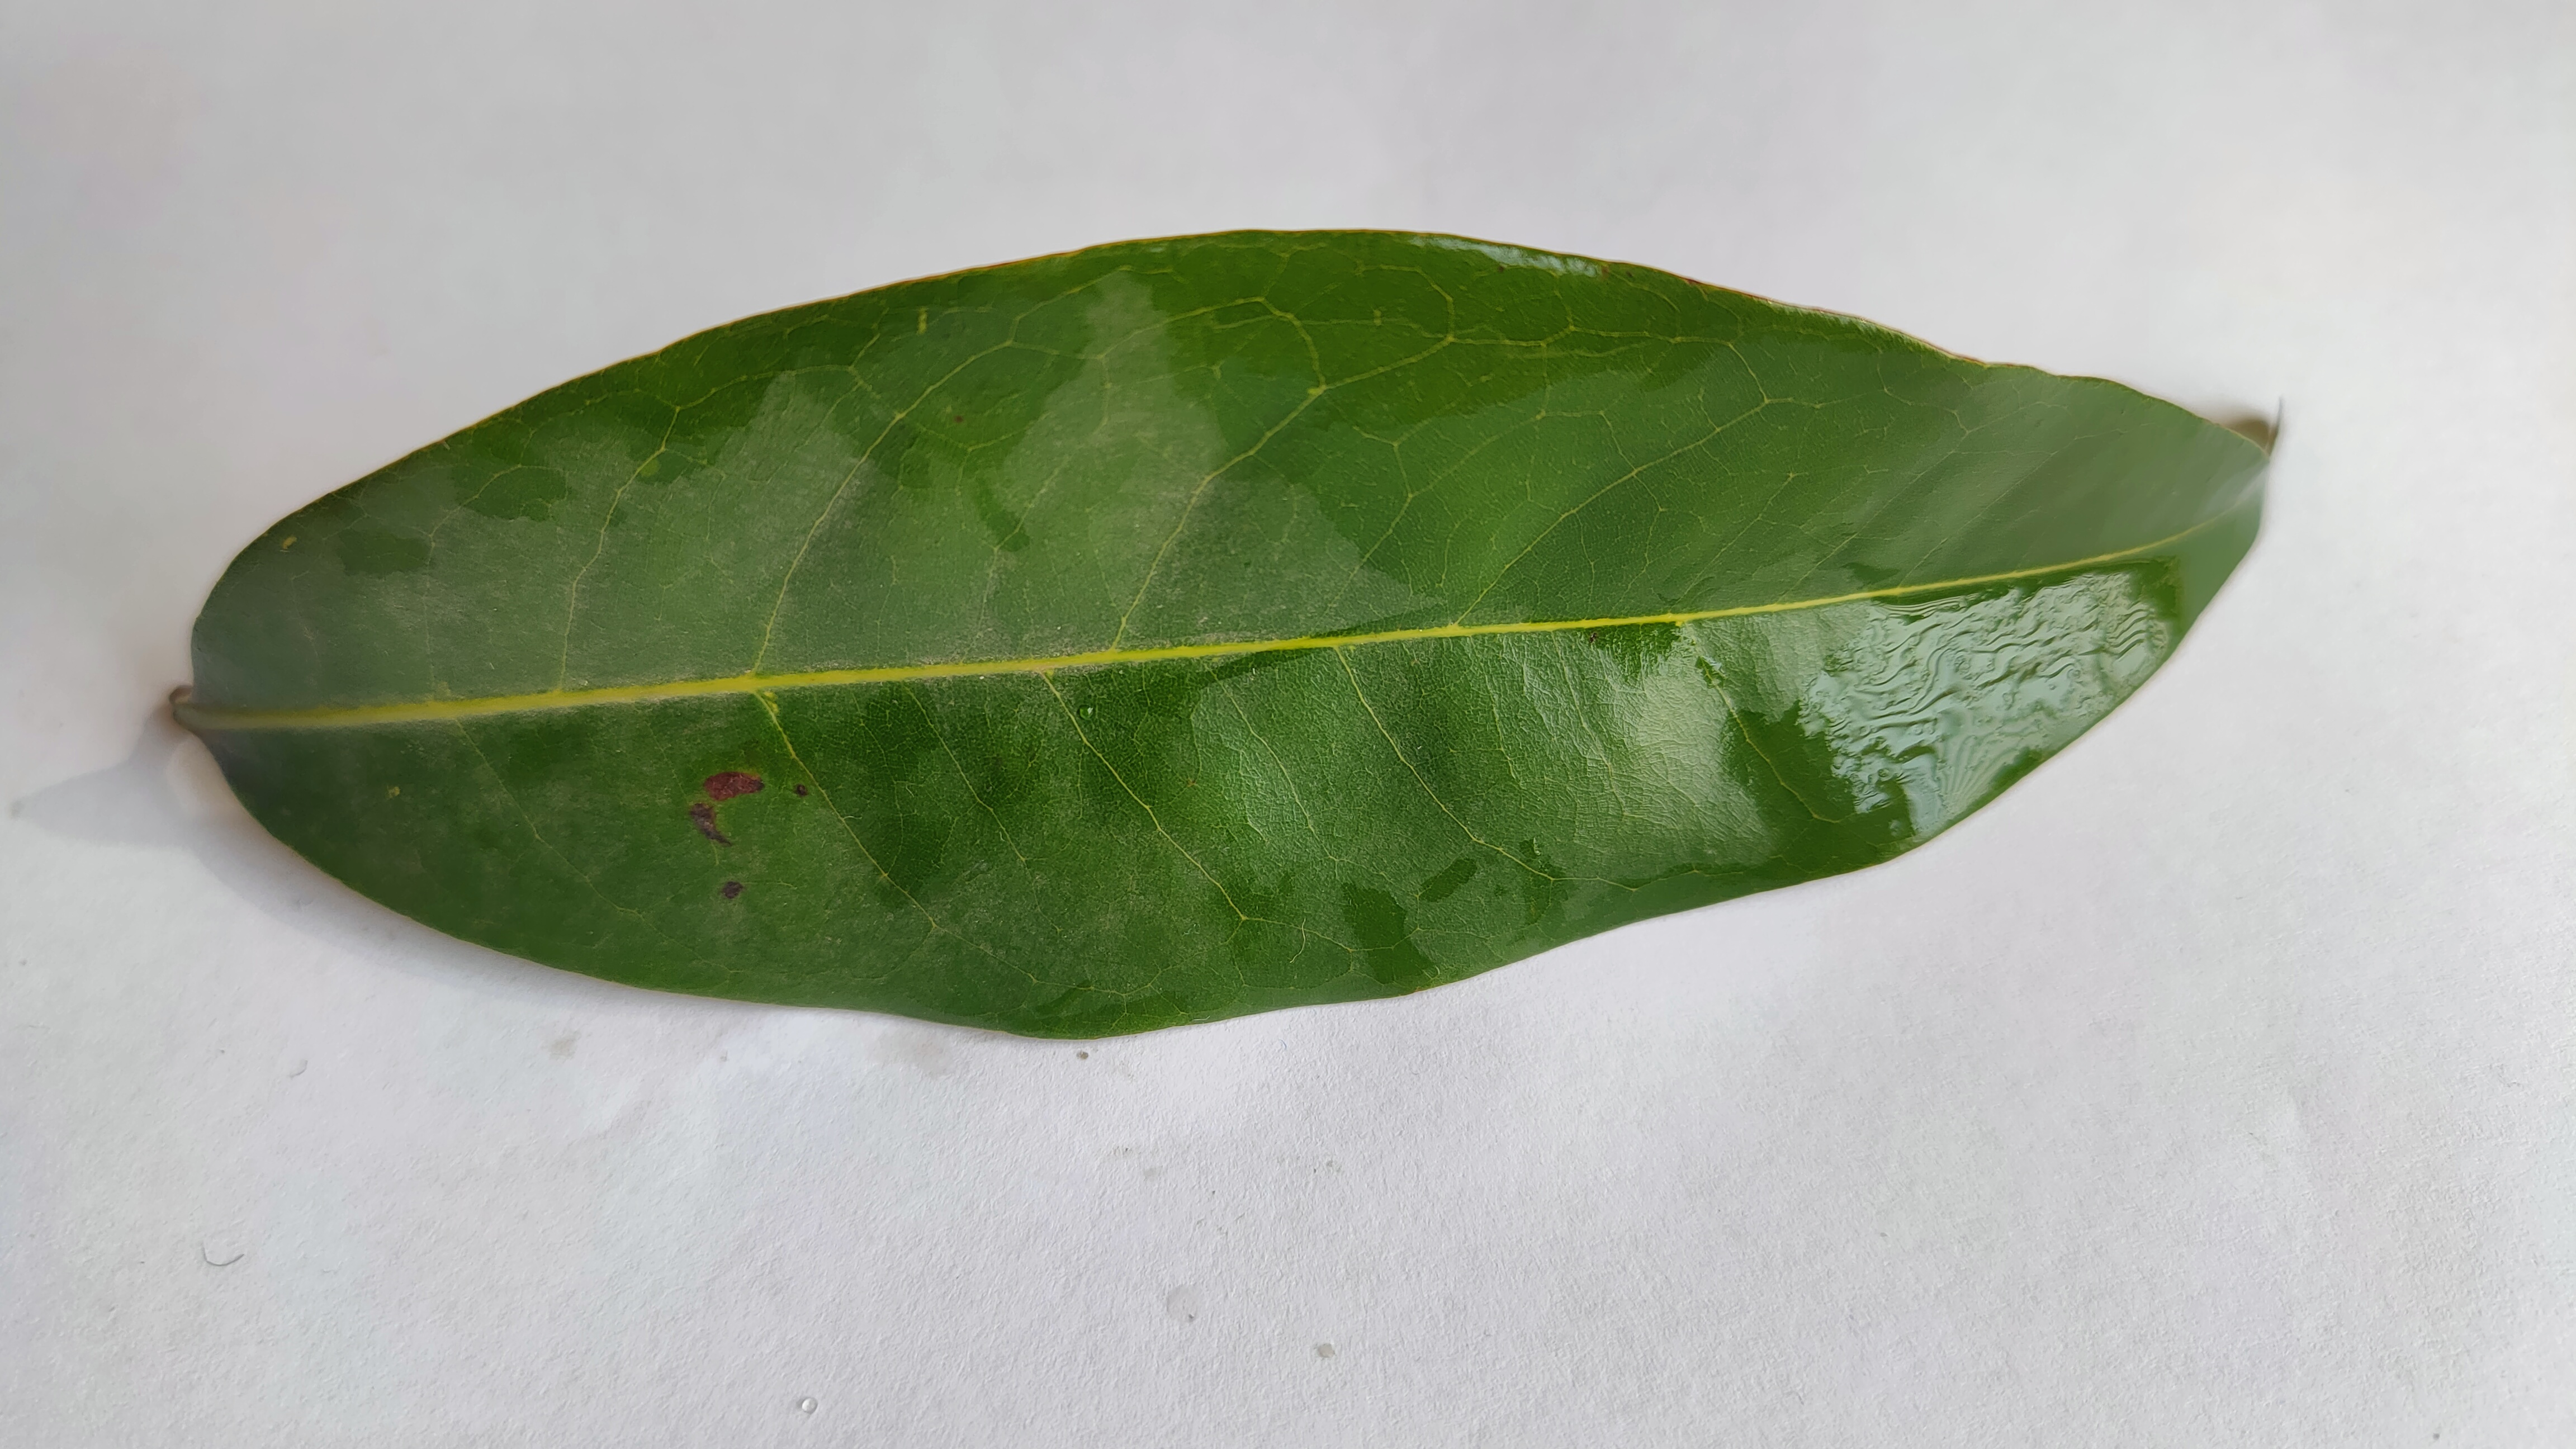
Leaf variety: Lychee